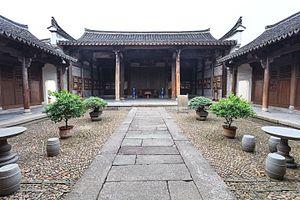
La dynastie Ming est une lignée d'empereurs qui a régné sur la Chine de 1368 à 1644. La dynastie Ming fut la dernière dynastie chinoise dominée par les Han. Elle parvint au pouvoir après l'effondrement de la dynastie Yuan dominée par les Mongols, et dura jusqu'à la prise de sa capitale Pékin en 1644 lors de la rébellion menée par Li Zicheng, qui fut rapidement supplanté par la dynastie Qing mandchoue. Des régimes loyaux au trône Ming existèrent jusqu'en 1662, année de leur soumission définitive aux Qing.